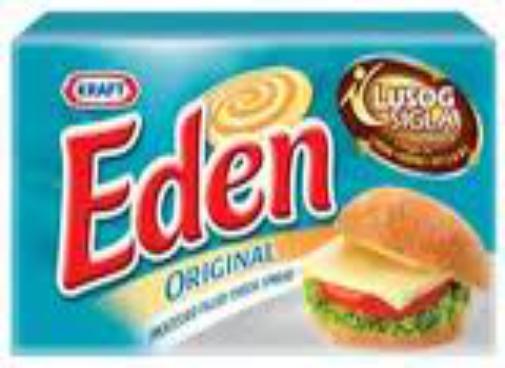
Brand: Eden Cheese
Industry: Food